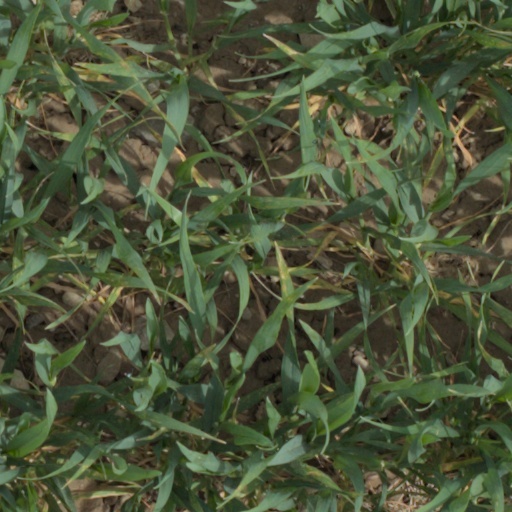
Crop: wheat